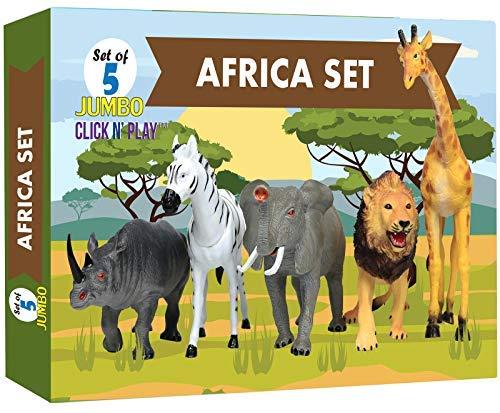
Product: Click N' Play Jumbo 10.5”" Animal Figurine Playset, Assorted 5Piece Realistically Designed Wild Zoo, Safari, Jungle Plastic Animals for Kids & Toddlers
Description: A beautiful animal toy set for kids and toddlers of realistically detailed classical Zoo animals.
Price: $11.99
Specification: ProductDimensions:11x10x5inches|ItemWeight:2.7pounds|ShippingWeight:2.7pounds(Viewshippingratesandpolicies)|ASIN:B07J9RD5XK|Itemmodelnumber:B07J9RD5XK|Manufacturerrecommendedage:24months-10years